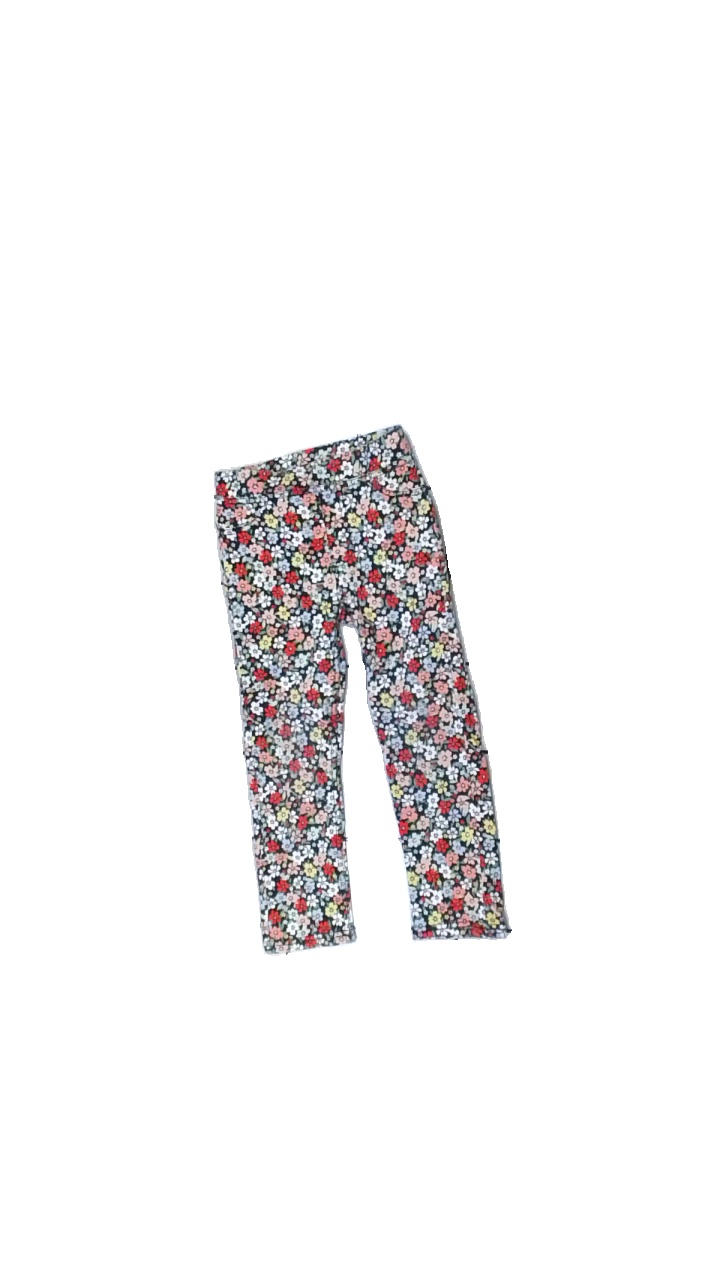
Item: Trousers (Children)
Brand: H&m
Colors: Red, White, Green, Multicolor
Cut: Regular
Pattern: Floral print
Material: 100% cotton
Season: All
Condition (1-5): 3
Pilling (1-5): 3
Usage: Reuse
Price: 50-100